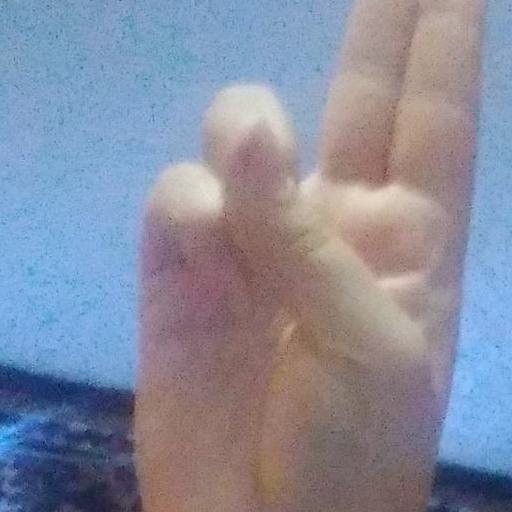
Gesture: two_up